Pueblo Revolt

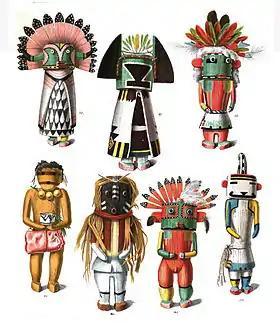
The primary cause of the Pueblo Revolt was probably the attempt by the Spanish to destroy the religion of the Puebloans, banning traditional dances and religious icons such as these kachina dolls.

The retreat of the Spaniards left New Mexico in the power of the Puebloans. Popé was a mysterious figure in the history of the southwest as there are many tales among the Puebloans of what happened to him after the revolt.